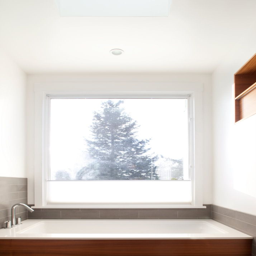
deep short bath under window .